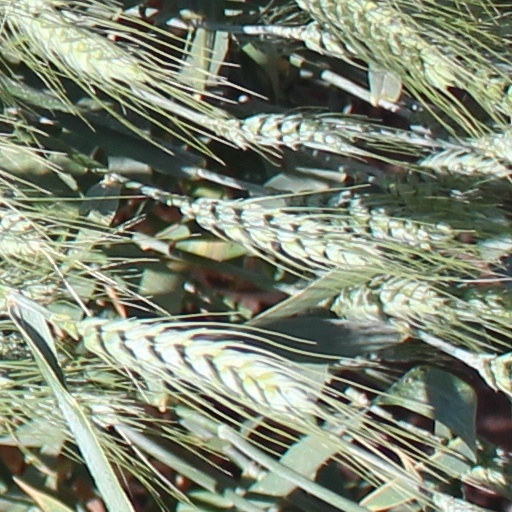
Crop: wheat